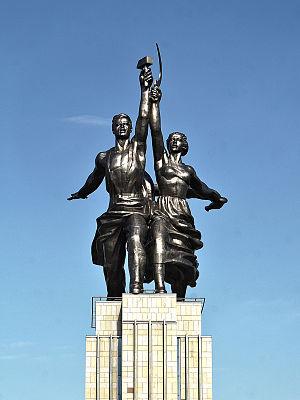
Cet article recense les statues les plus hautes actuellement érigées.
Le réalisme socialiste est une doctrine littéraire et artistique du XXᵉ siècle inspirée du réalisme et dans laquelle l’œuvre doit refléter et promouvoir les principes du communisme de type soviétique.